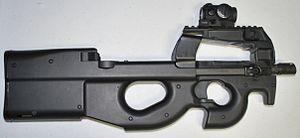
Le FN P90 est un pistolet mitrailleur de conception belge fabriqué par la FN Herstal.